Temple of Quirinus

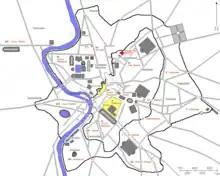
Plan Rome - Aedes Quirini

The Temple of Quirinus (Latin: "Aedes Quirini" or "Templum Quirini") was an ancient Roman temple built on the western half of the Quirinal Hill near the Capitolium Vetus, on a site which now equates to the junction between Via del Quirinale and Via delle Quattro Fontane, beside Piazza Barberini. Domitian later built the Temple of the gens Flavia nearby.